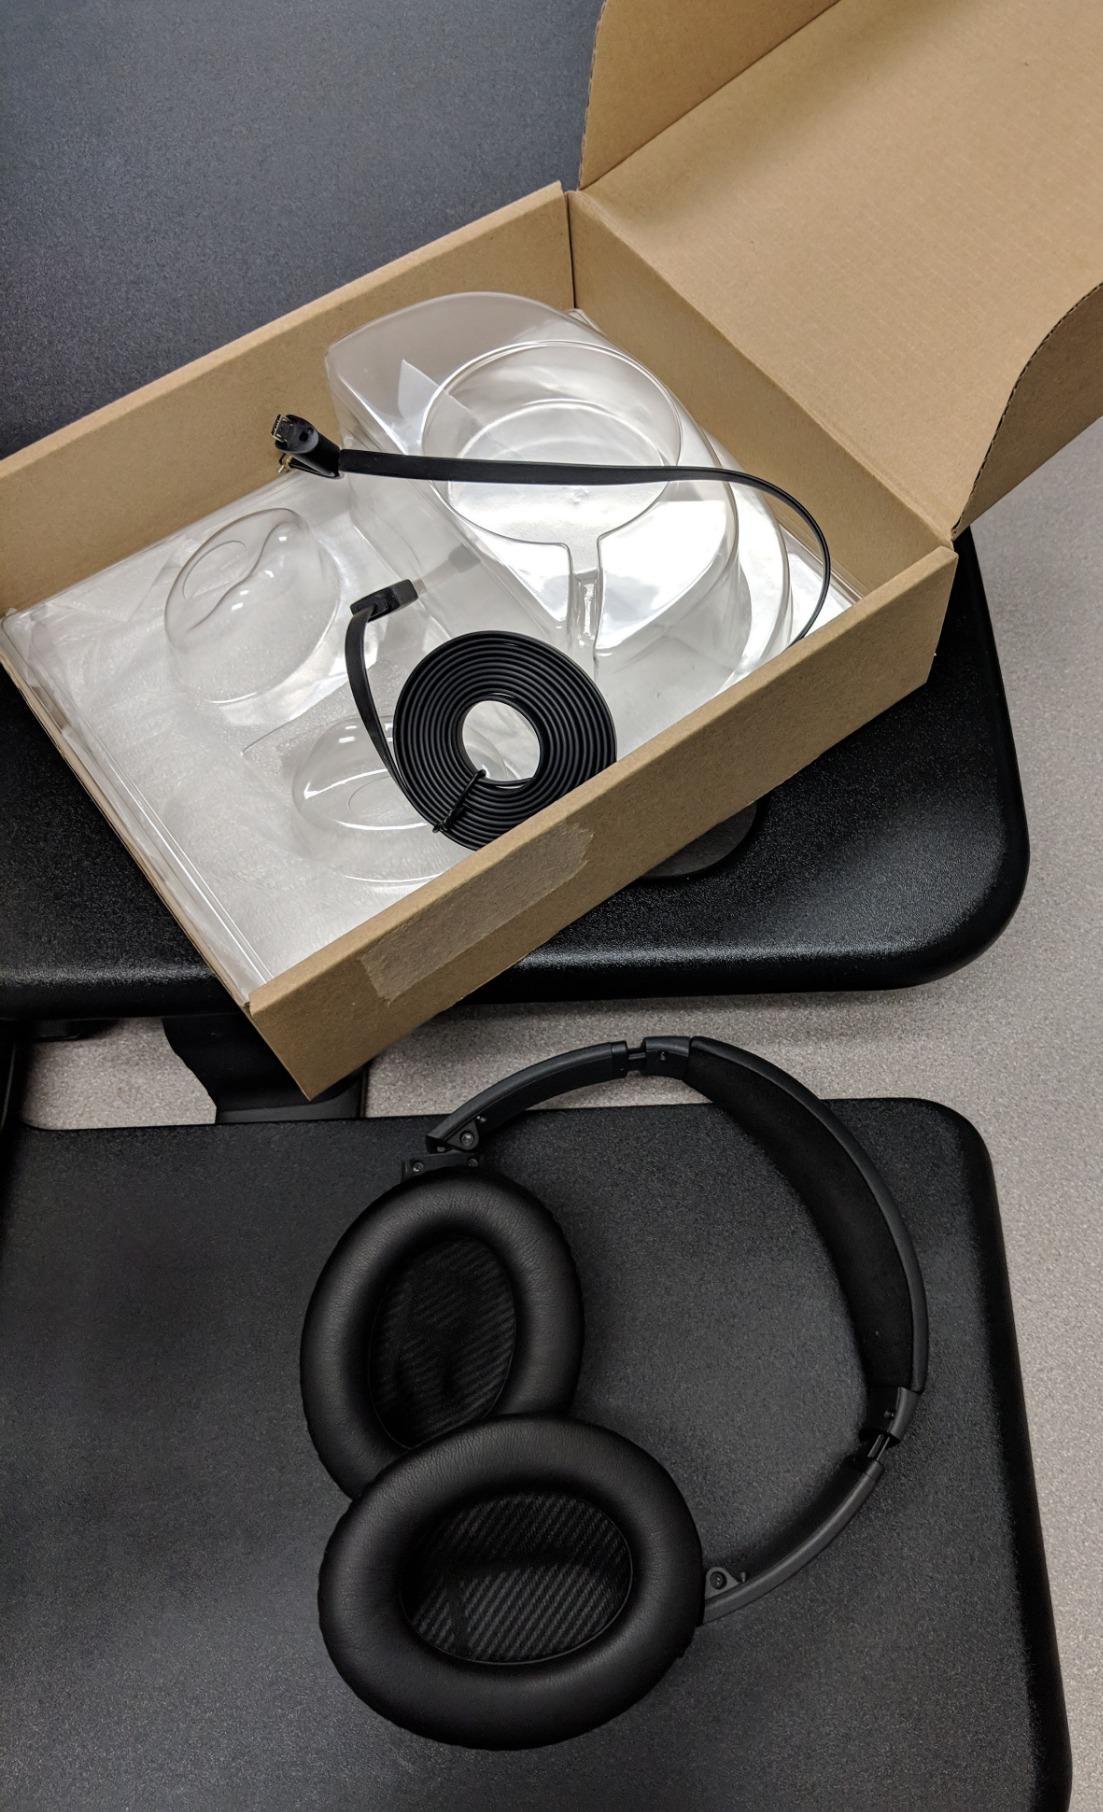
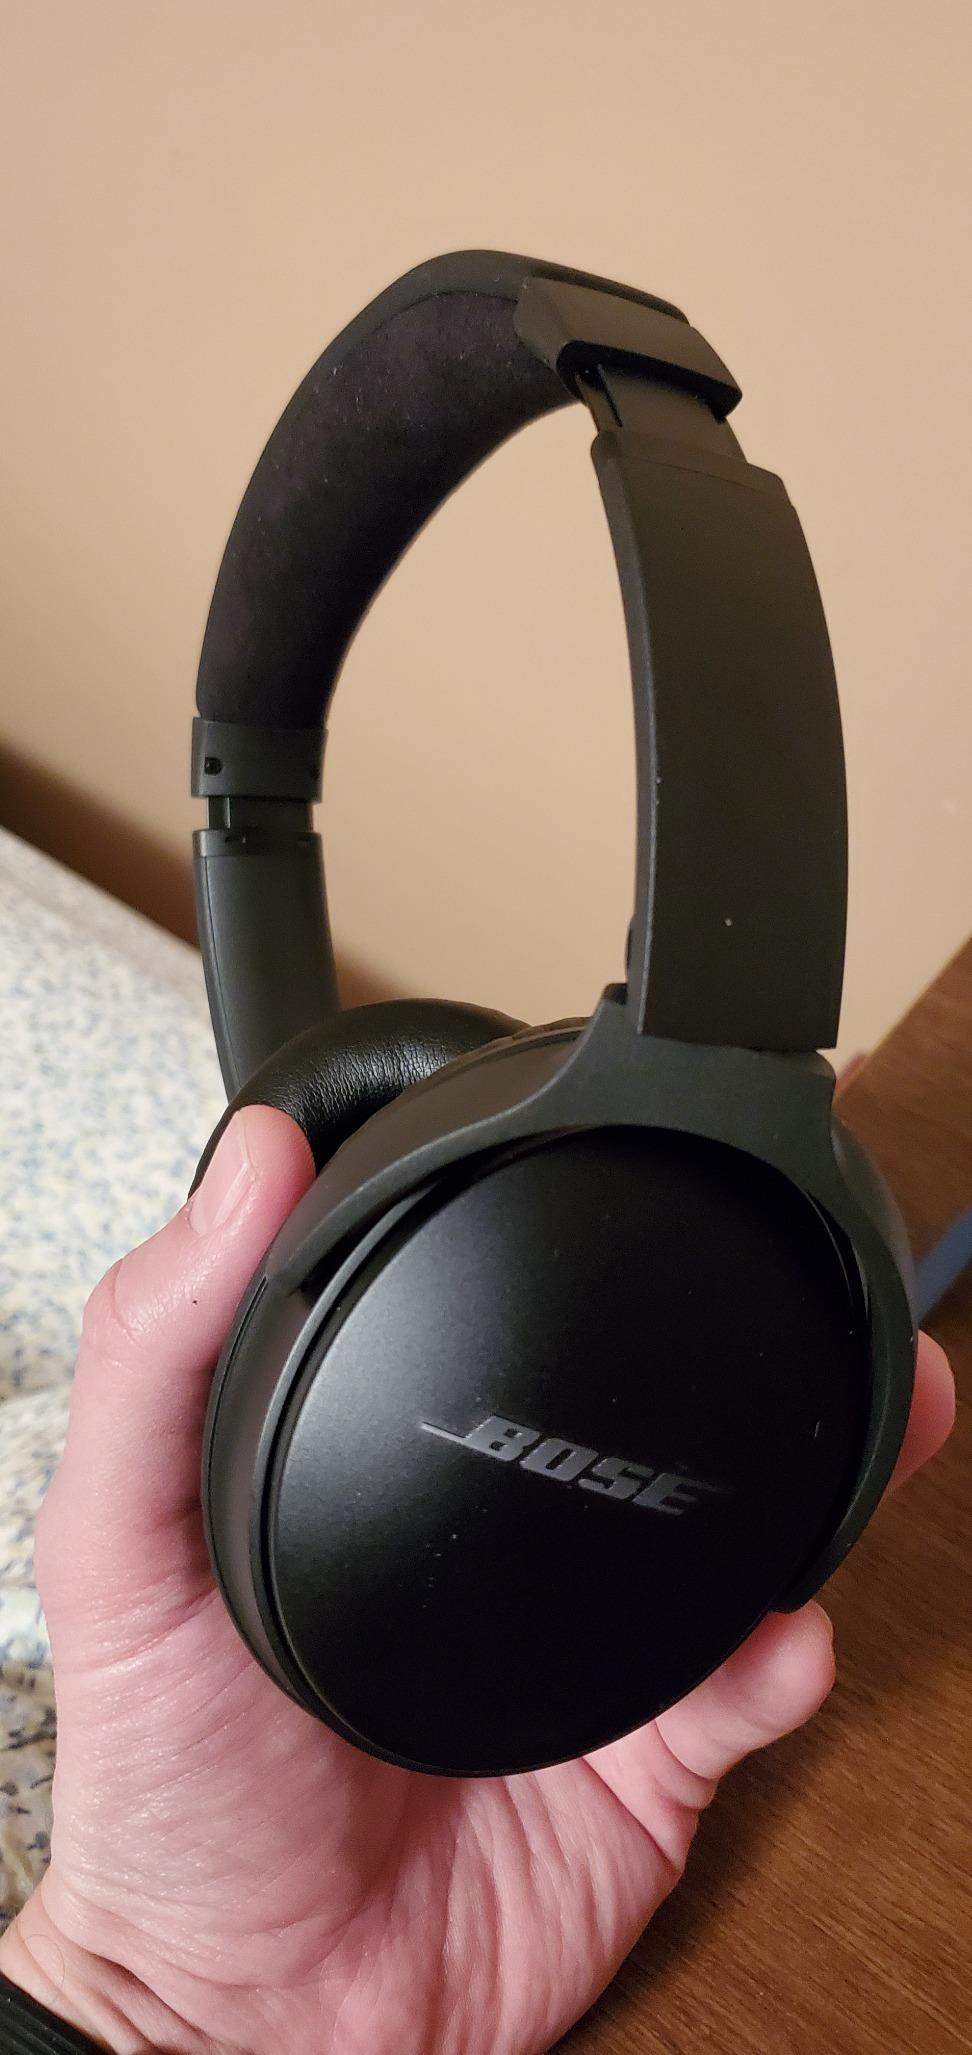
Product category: headphones
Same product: yes